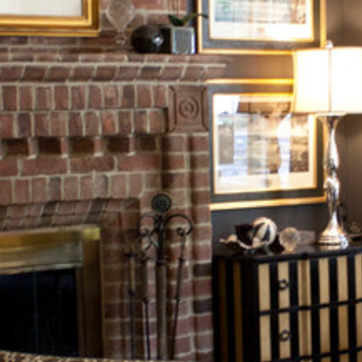
Material: brick